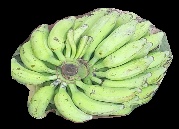
Variety: elakki-bale
Grade: grade3